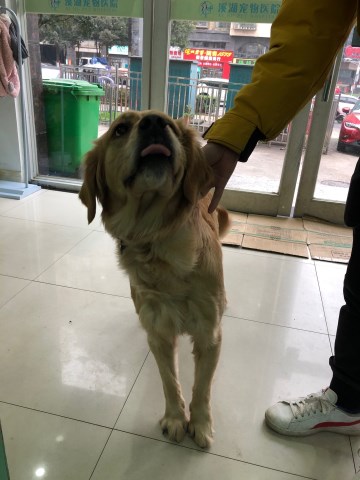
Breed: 5355-n000126-golden_retriever